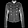
Label: Coat